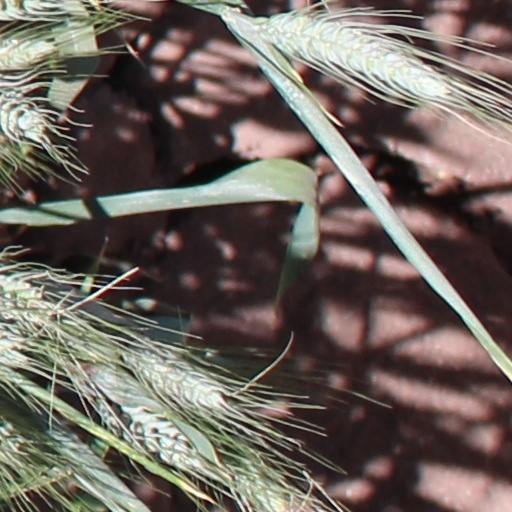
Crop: wheat